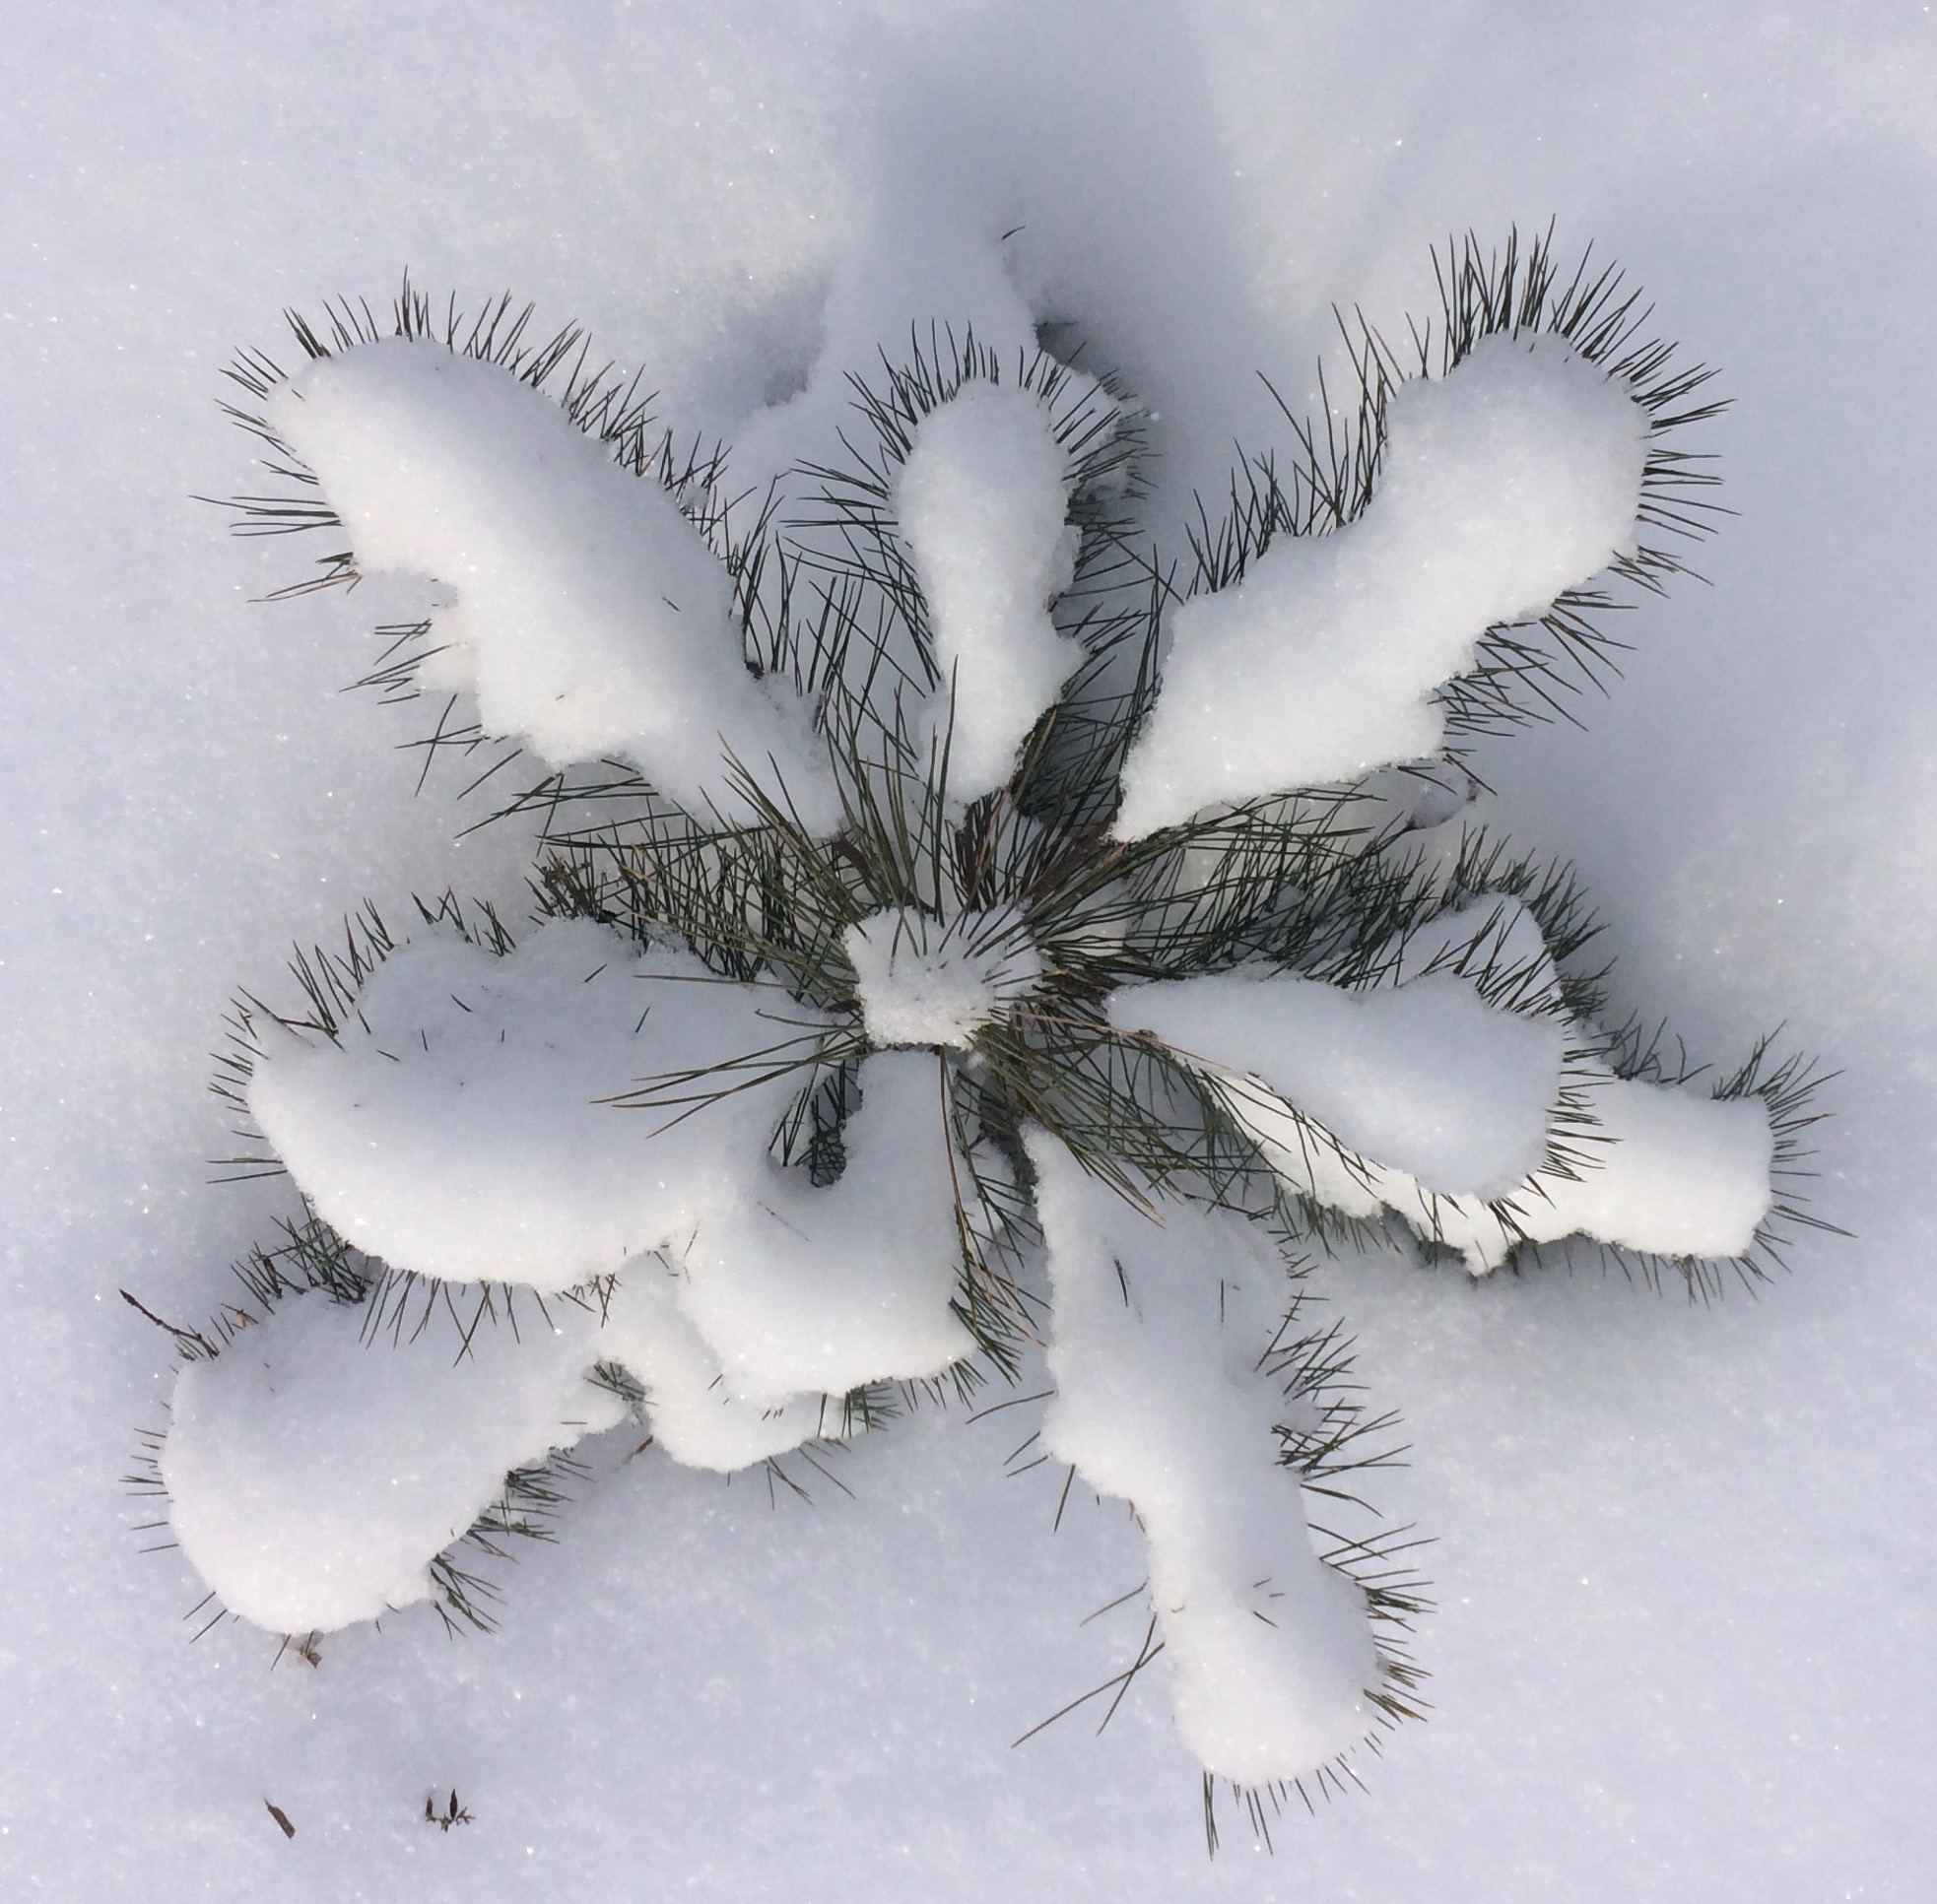
tree, nature, branch, snow, cold, winter, wing, white, leaf, frost, evergreen, material, twig, sketch, little, january